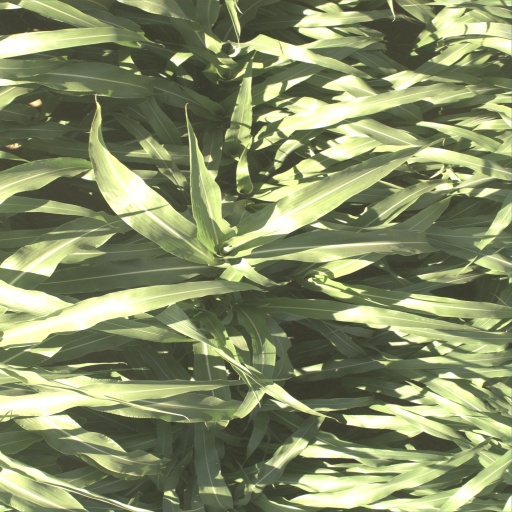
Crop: sorghum